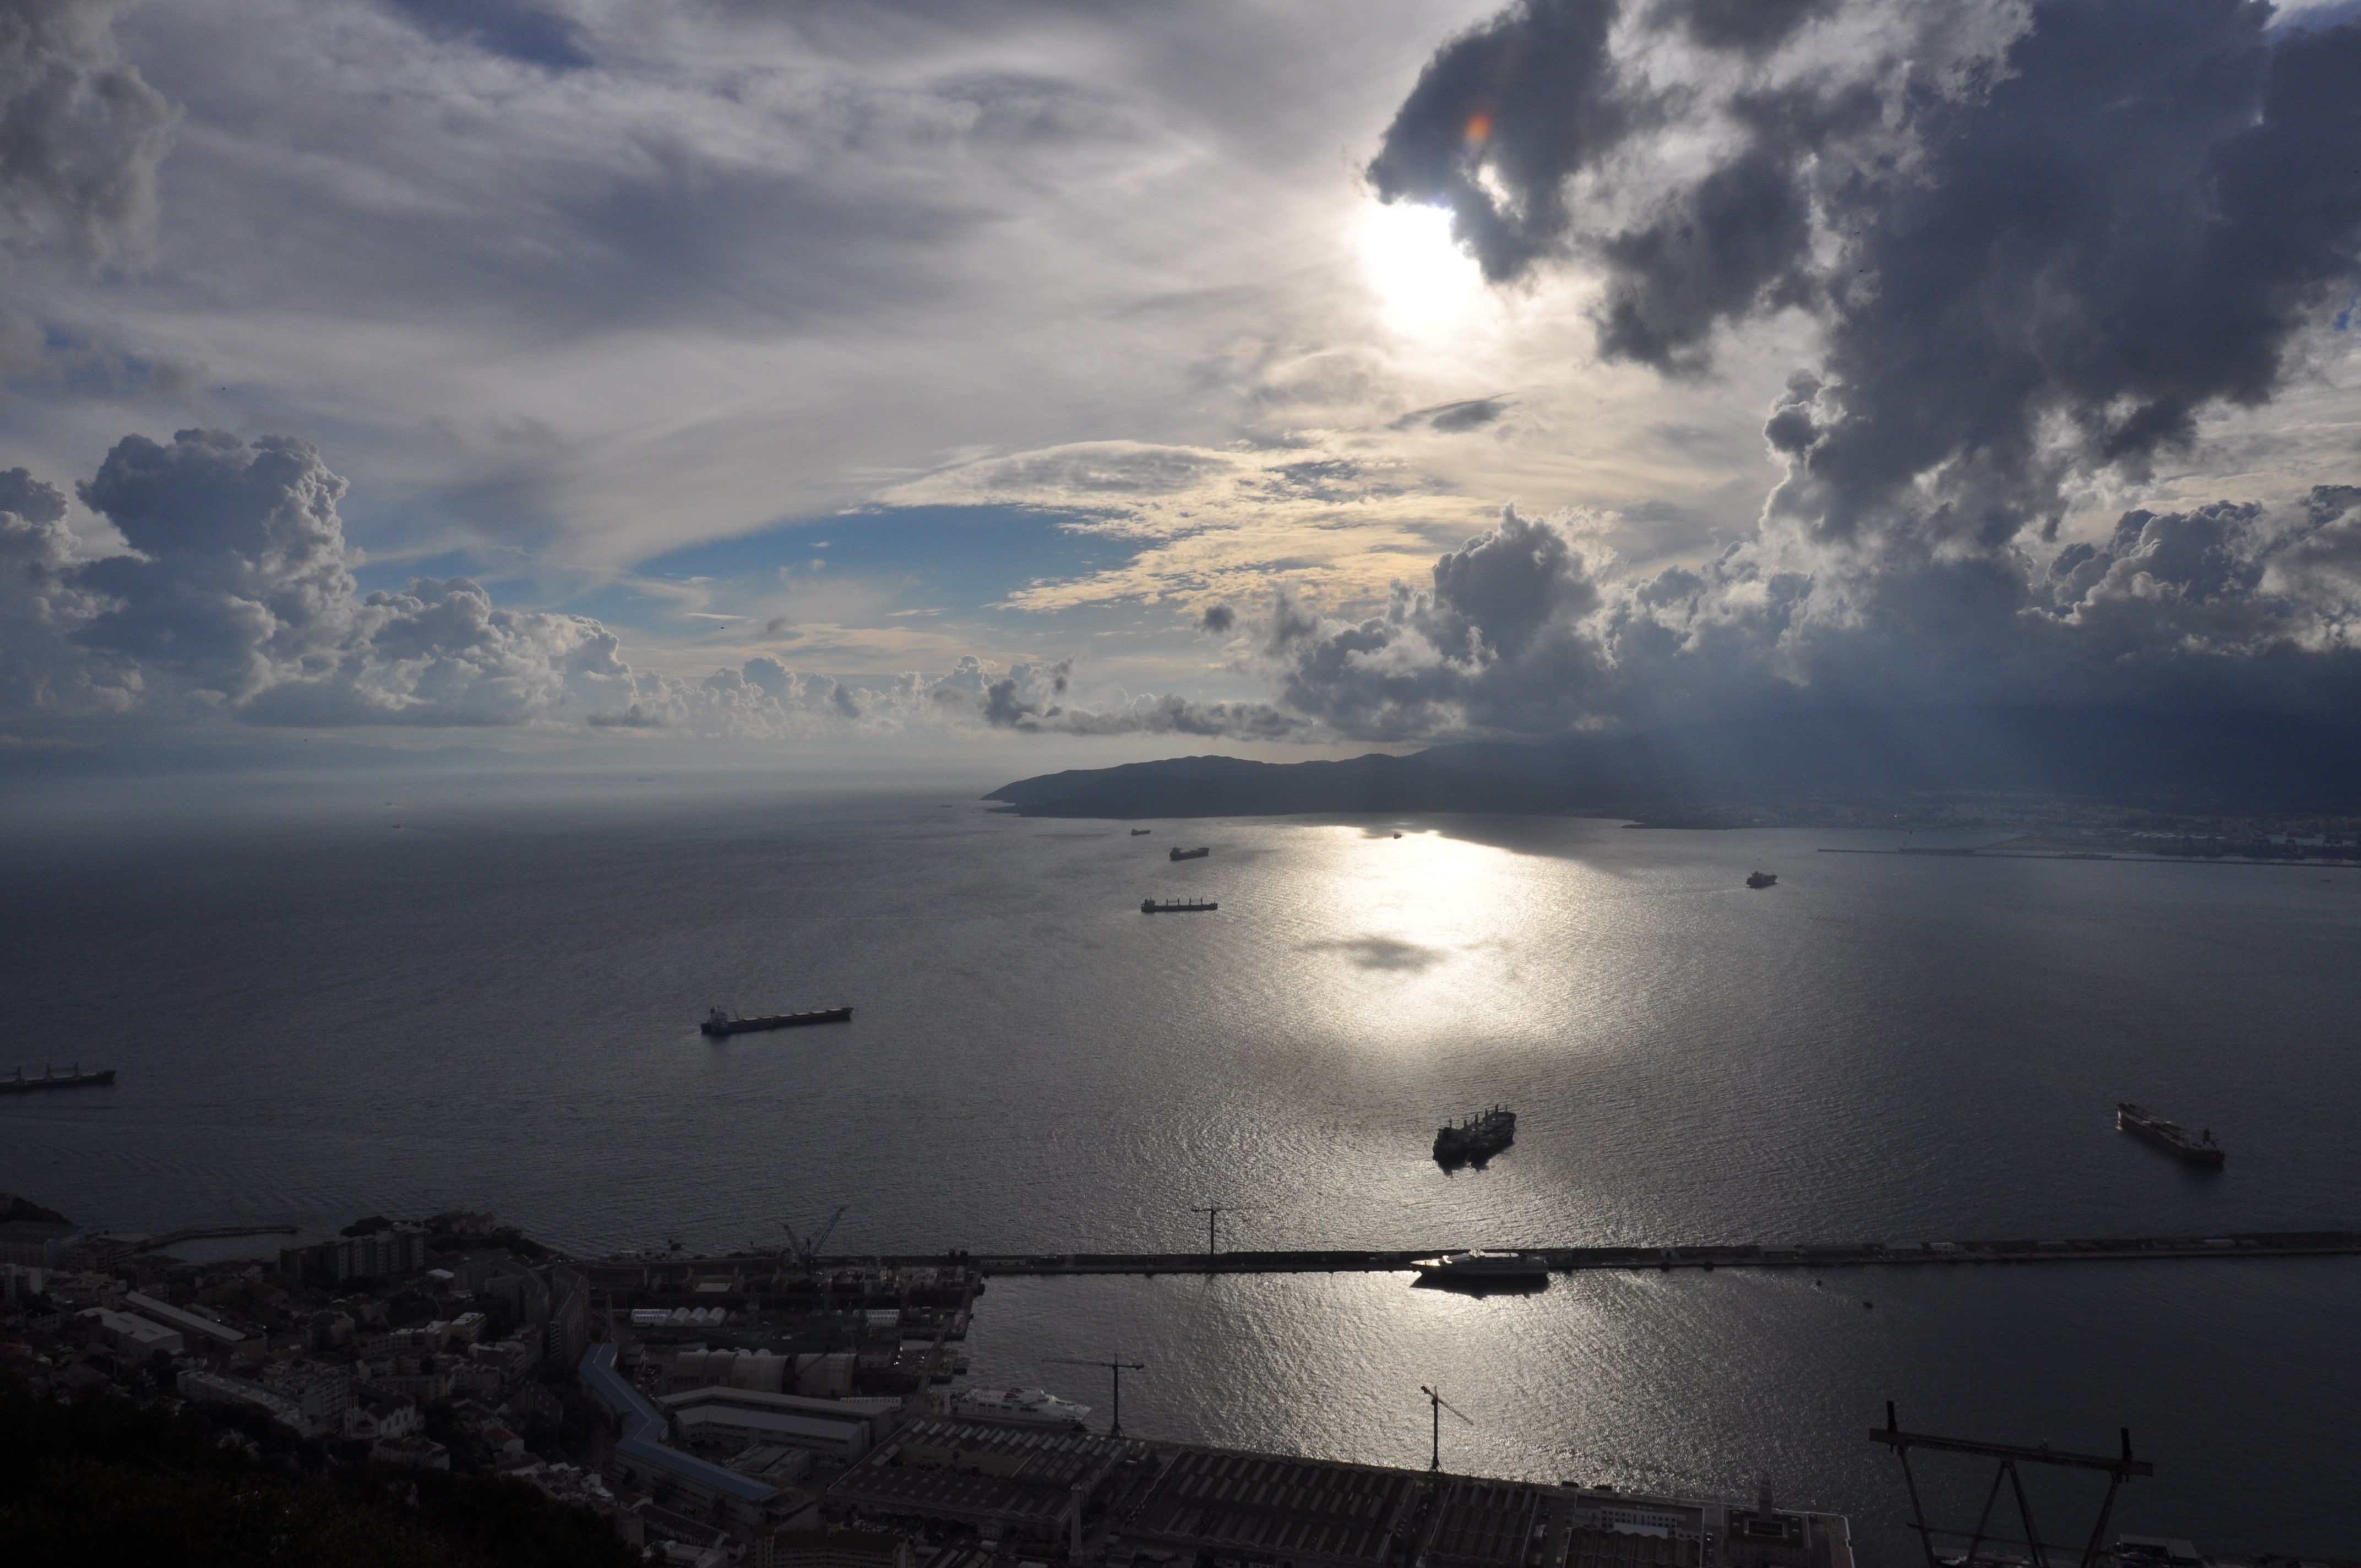
sea, coast, ocean, horizon, cloud, sky, sun, sunrise, sunset, sunlight, morning, dawn, atmosphere, dusk, evening, reflection, weather, bay, meteorological phenomenon, atmospheric phenomenon, atmosphere of earth